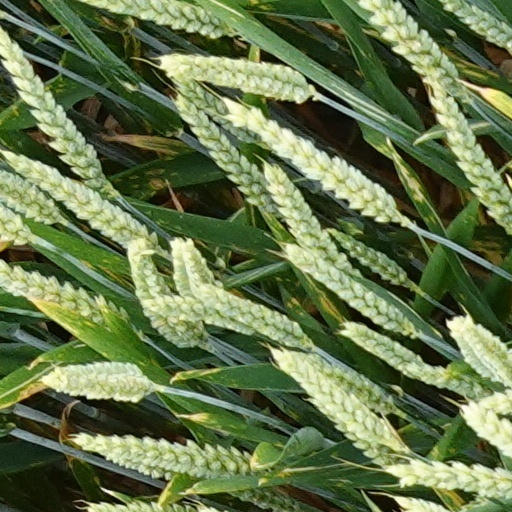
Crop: wheat